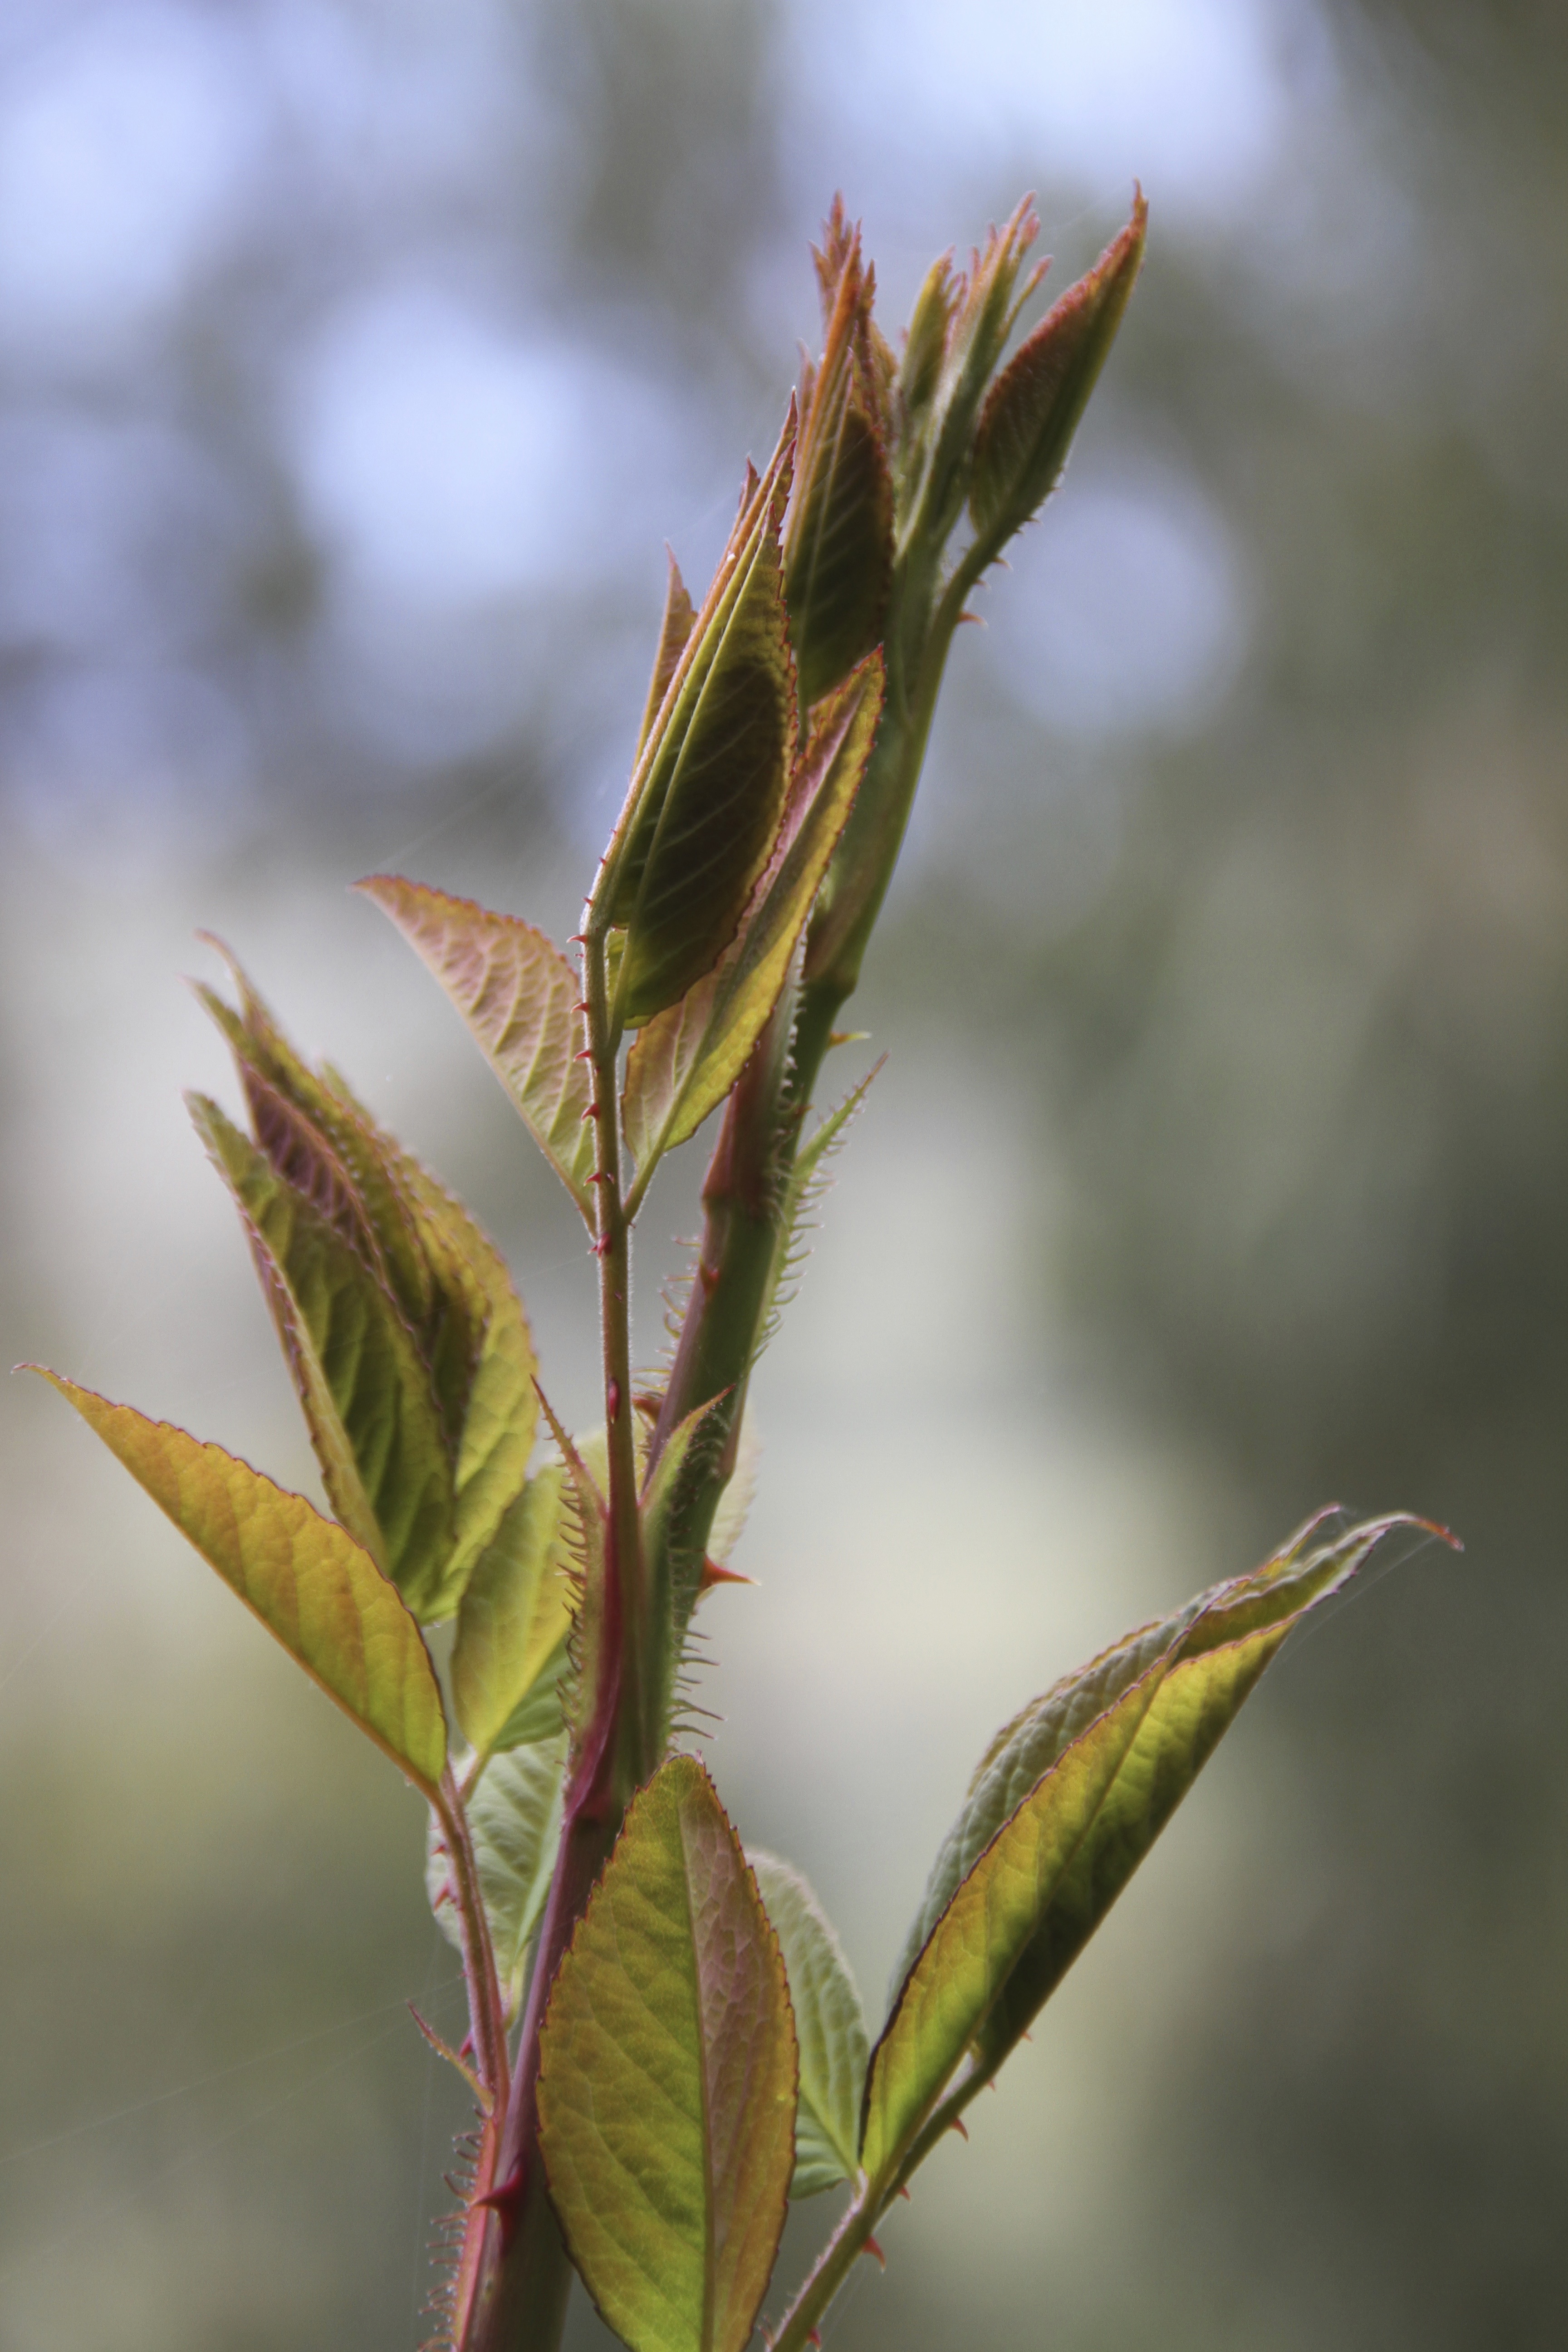
tree, nature, grass, branch, plant, leaf, flower, young, green, autumn, botany, healthy, flora, fauna, twig, wildflower, close up, leaves, shrub, bud, frisch, macro photography, flowering plant, grass family, plant stem, land plant